Question: Please indicate a possible affordance area of the bench that can be used for sitting on
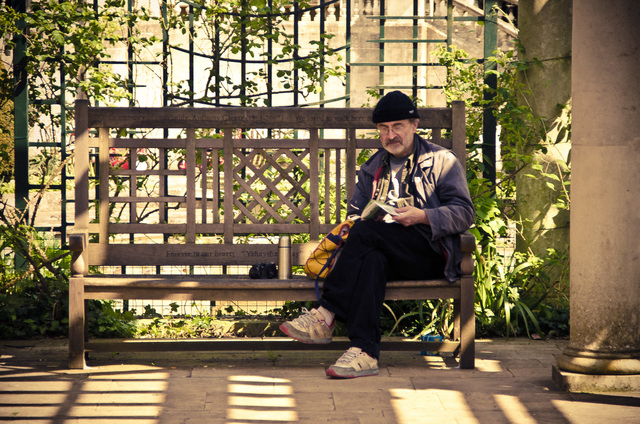
Answer: [72.5, 268.5, 468.5, 299.5]